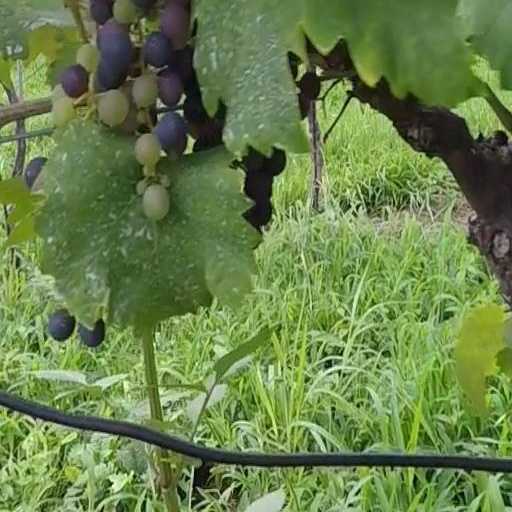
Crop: grape